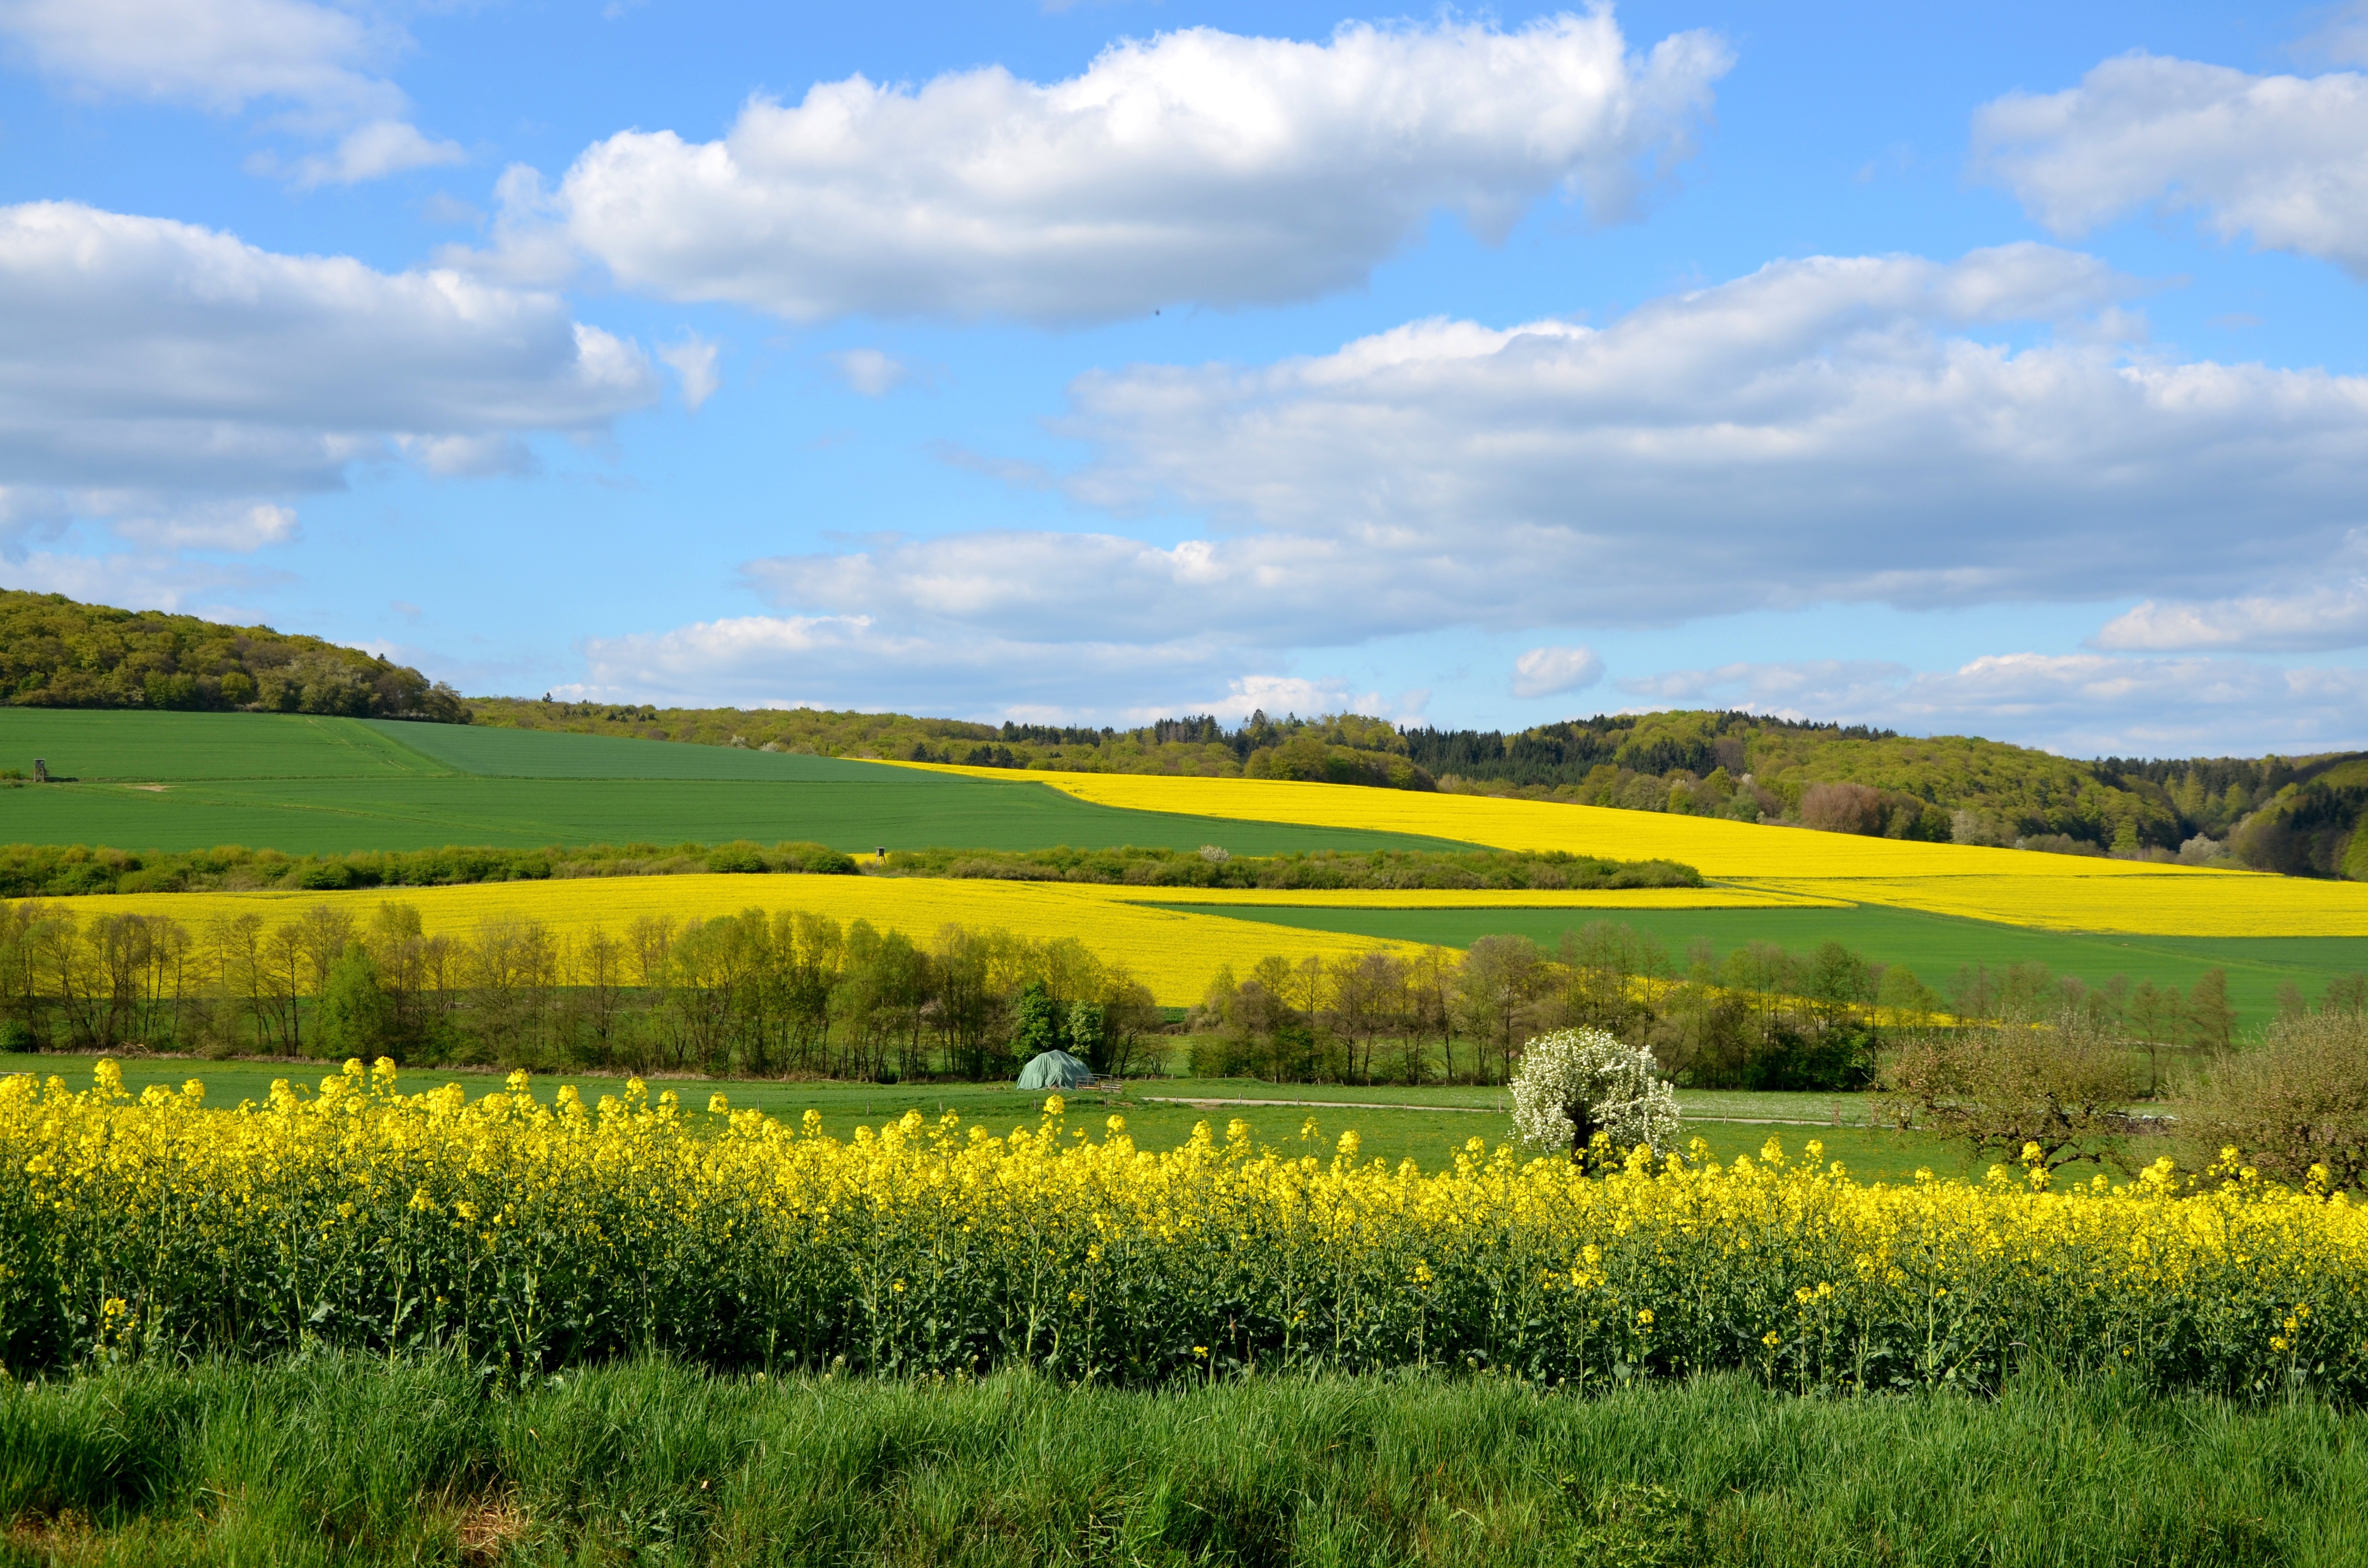
landscape, nature, grass, horizon, plant, sky, field, farm, meadow, prairie, hill, flower, view, food, spring, produce, vegetable, crop, pasture, yellow, agriculture, plain, rapeseed, wildflower, fields, grassland, vision, plateau, habitat, canola, ecosystem, brassica, steppe, rural area, oilseed rape, flowering plant, field of rapeseeds, natural environment, geographical feature, grass family, land plant, mustard plant